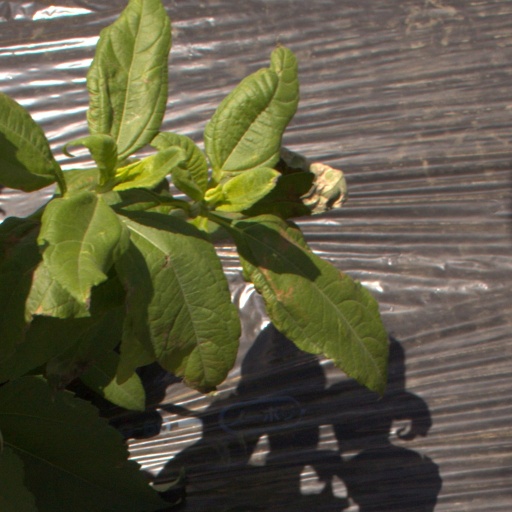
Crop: Jerusalem artichoke